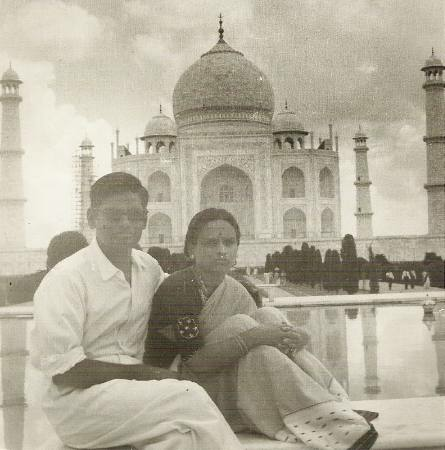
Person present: Yes